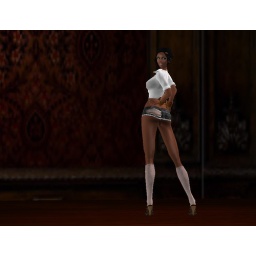
- white tied cotton shirt by baby monkey- hot pants - white socks- bracelets by zaara- high heel clogs by a-bomb